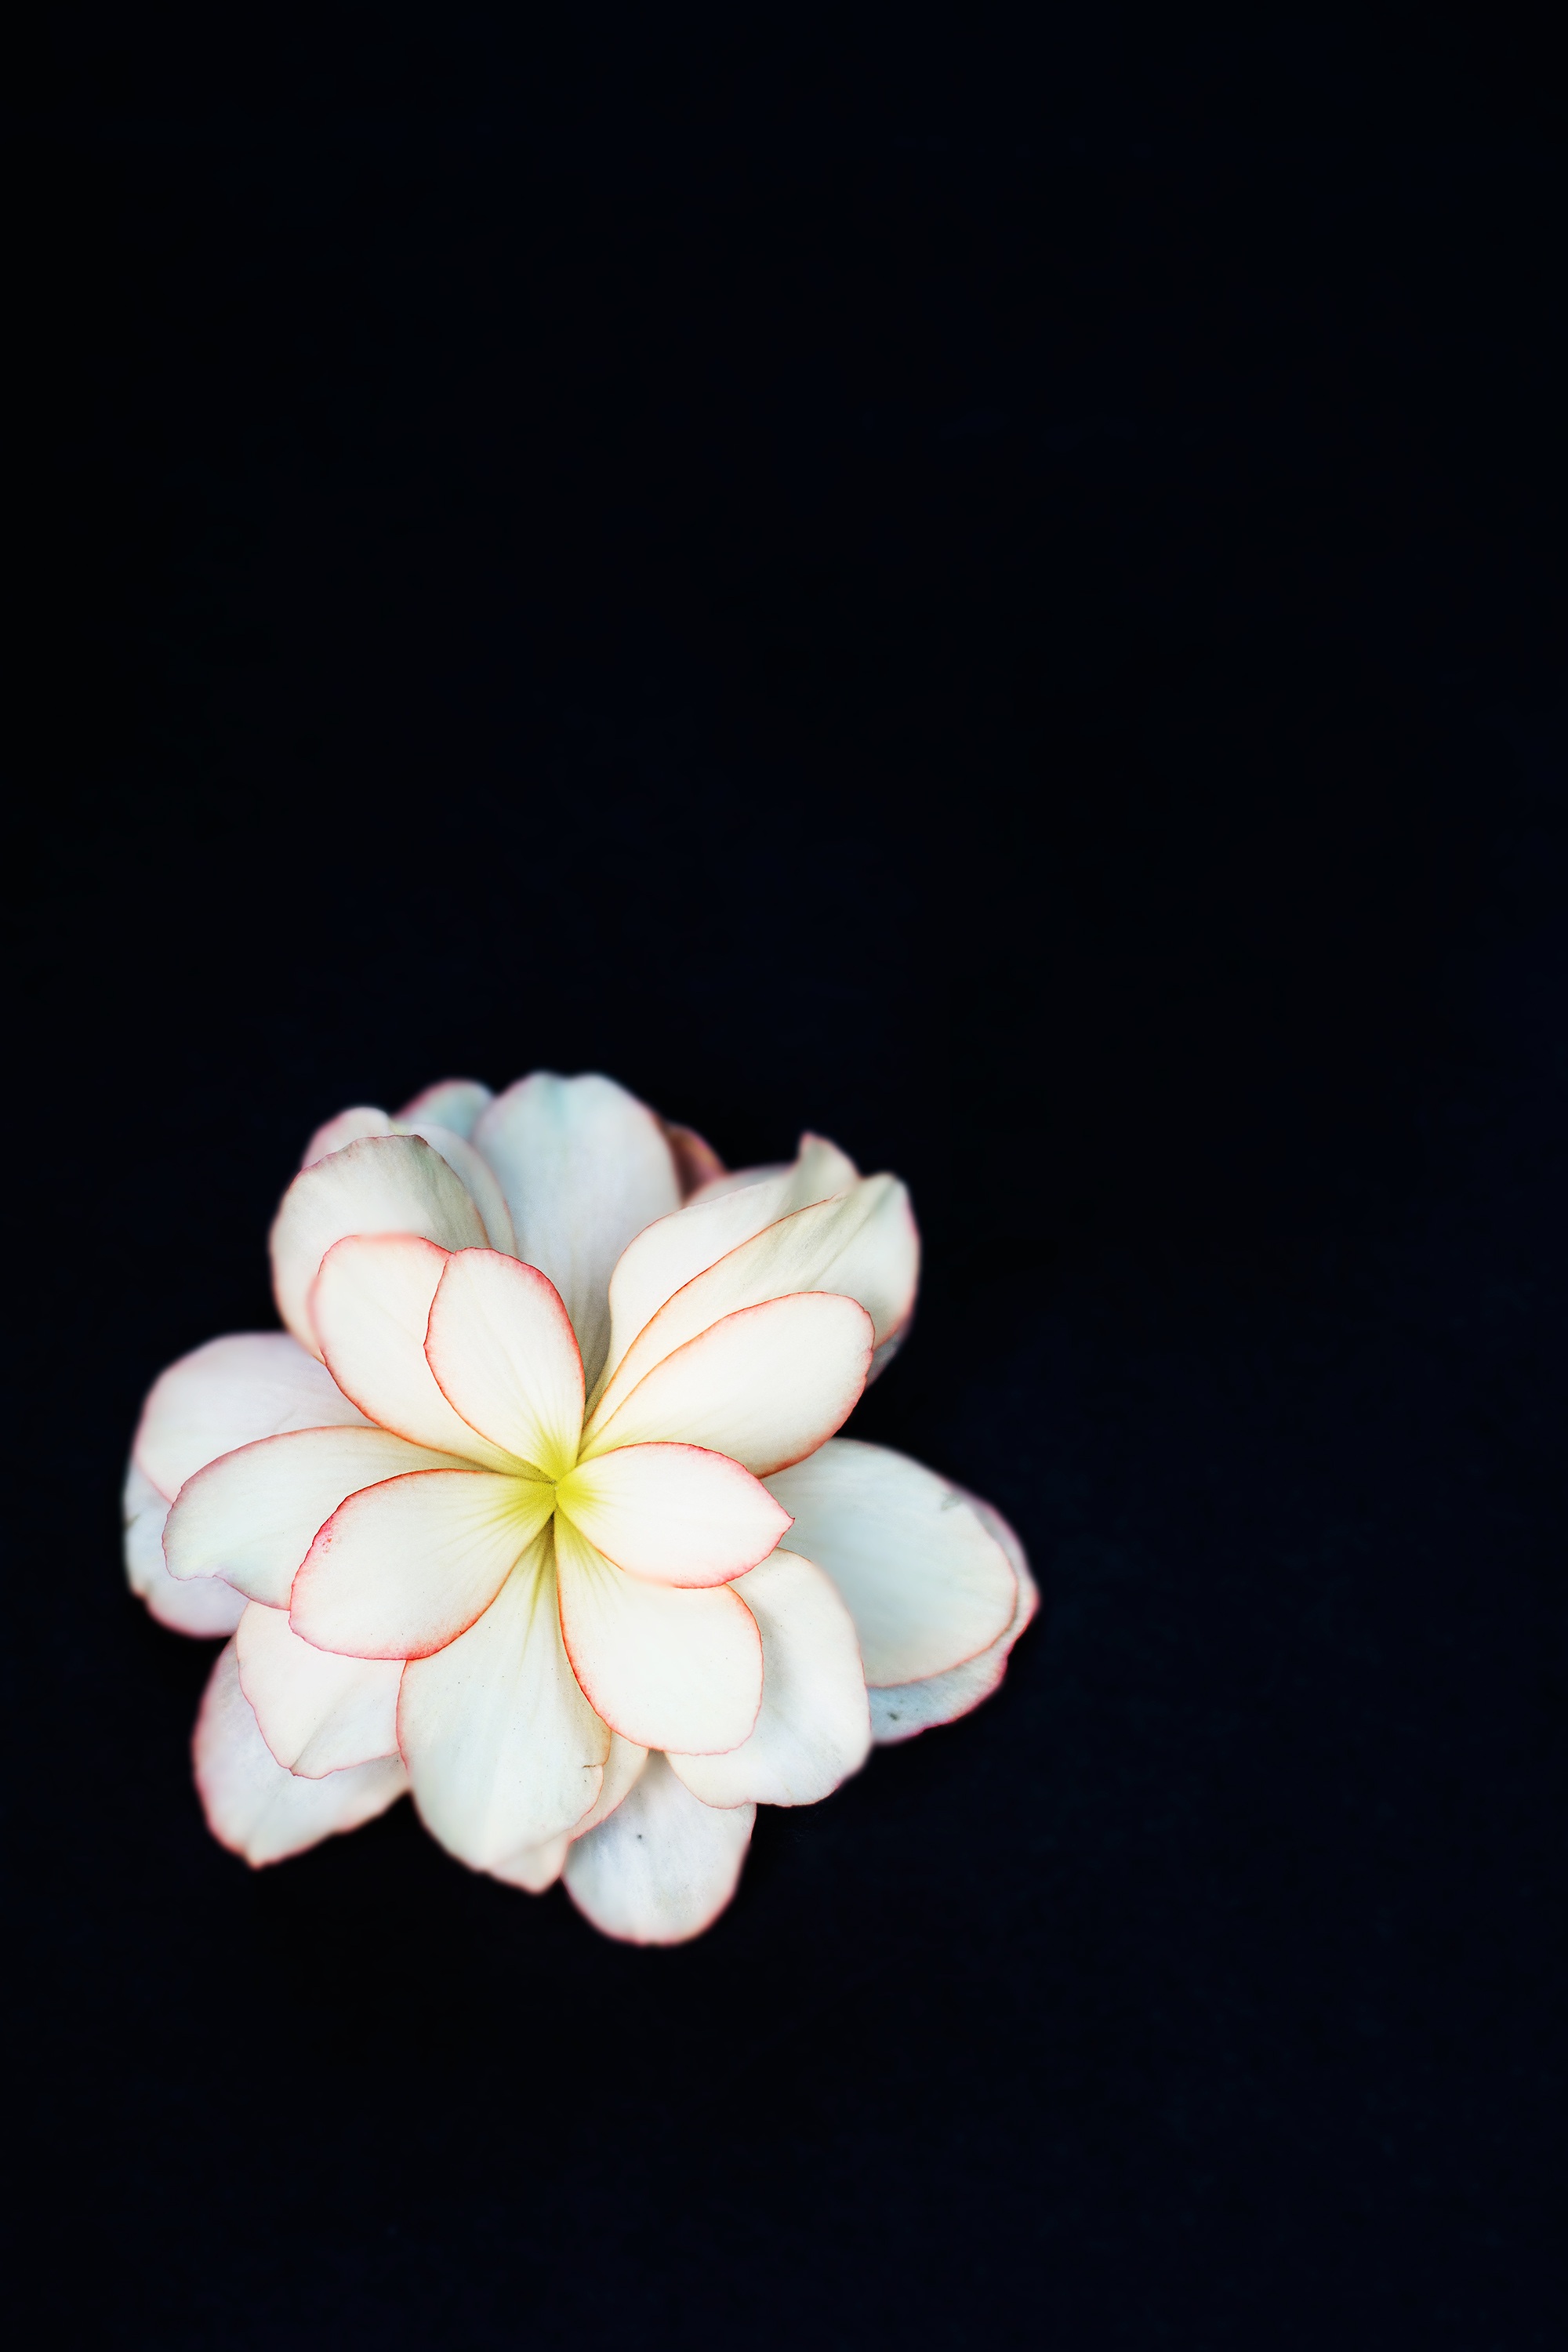
hand, nature, blossom, plant, white, photography, leaf, flower, petal, bloom, floral, green, color, macro, fresh, botany, yellow, closeup, pink, flora, botanical, close up, petals, bright, macro photography, flowering plant